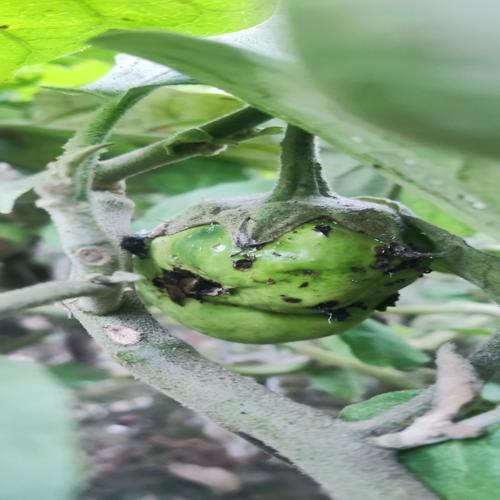
Label: Shoot and Fruit Borer